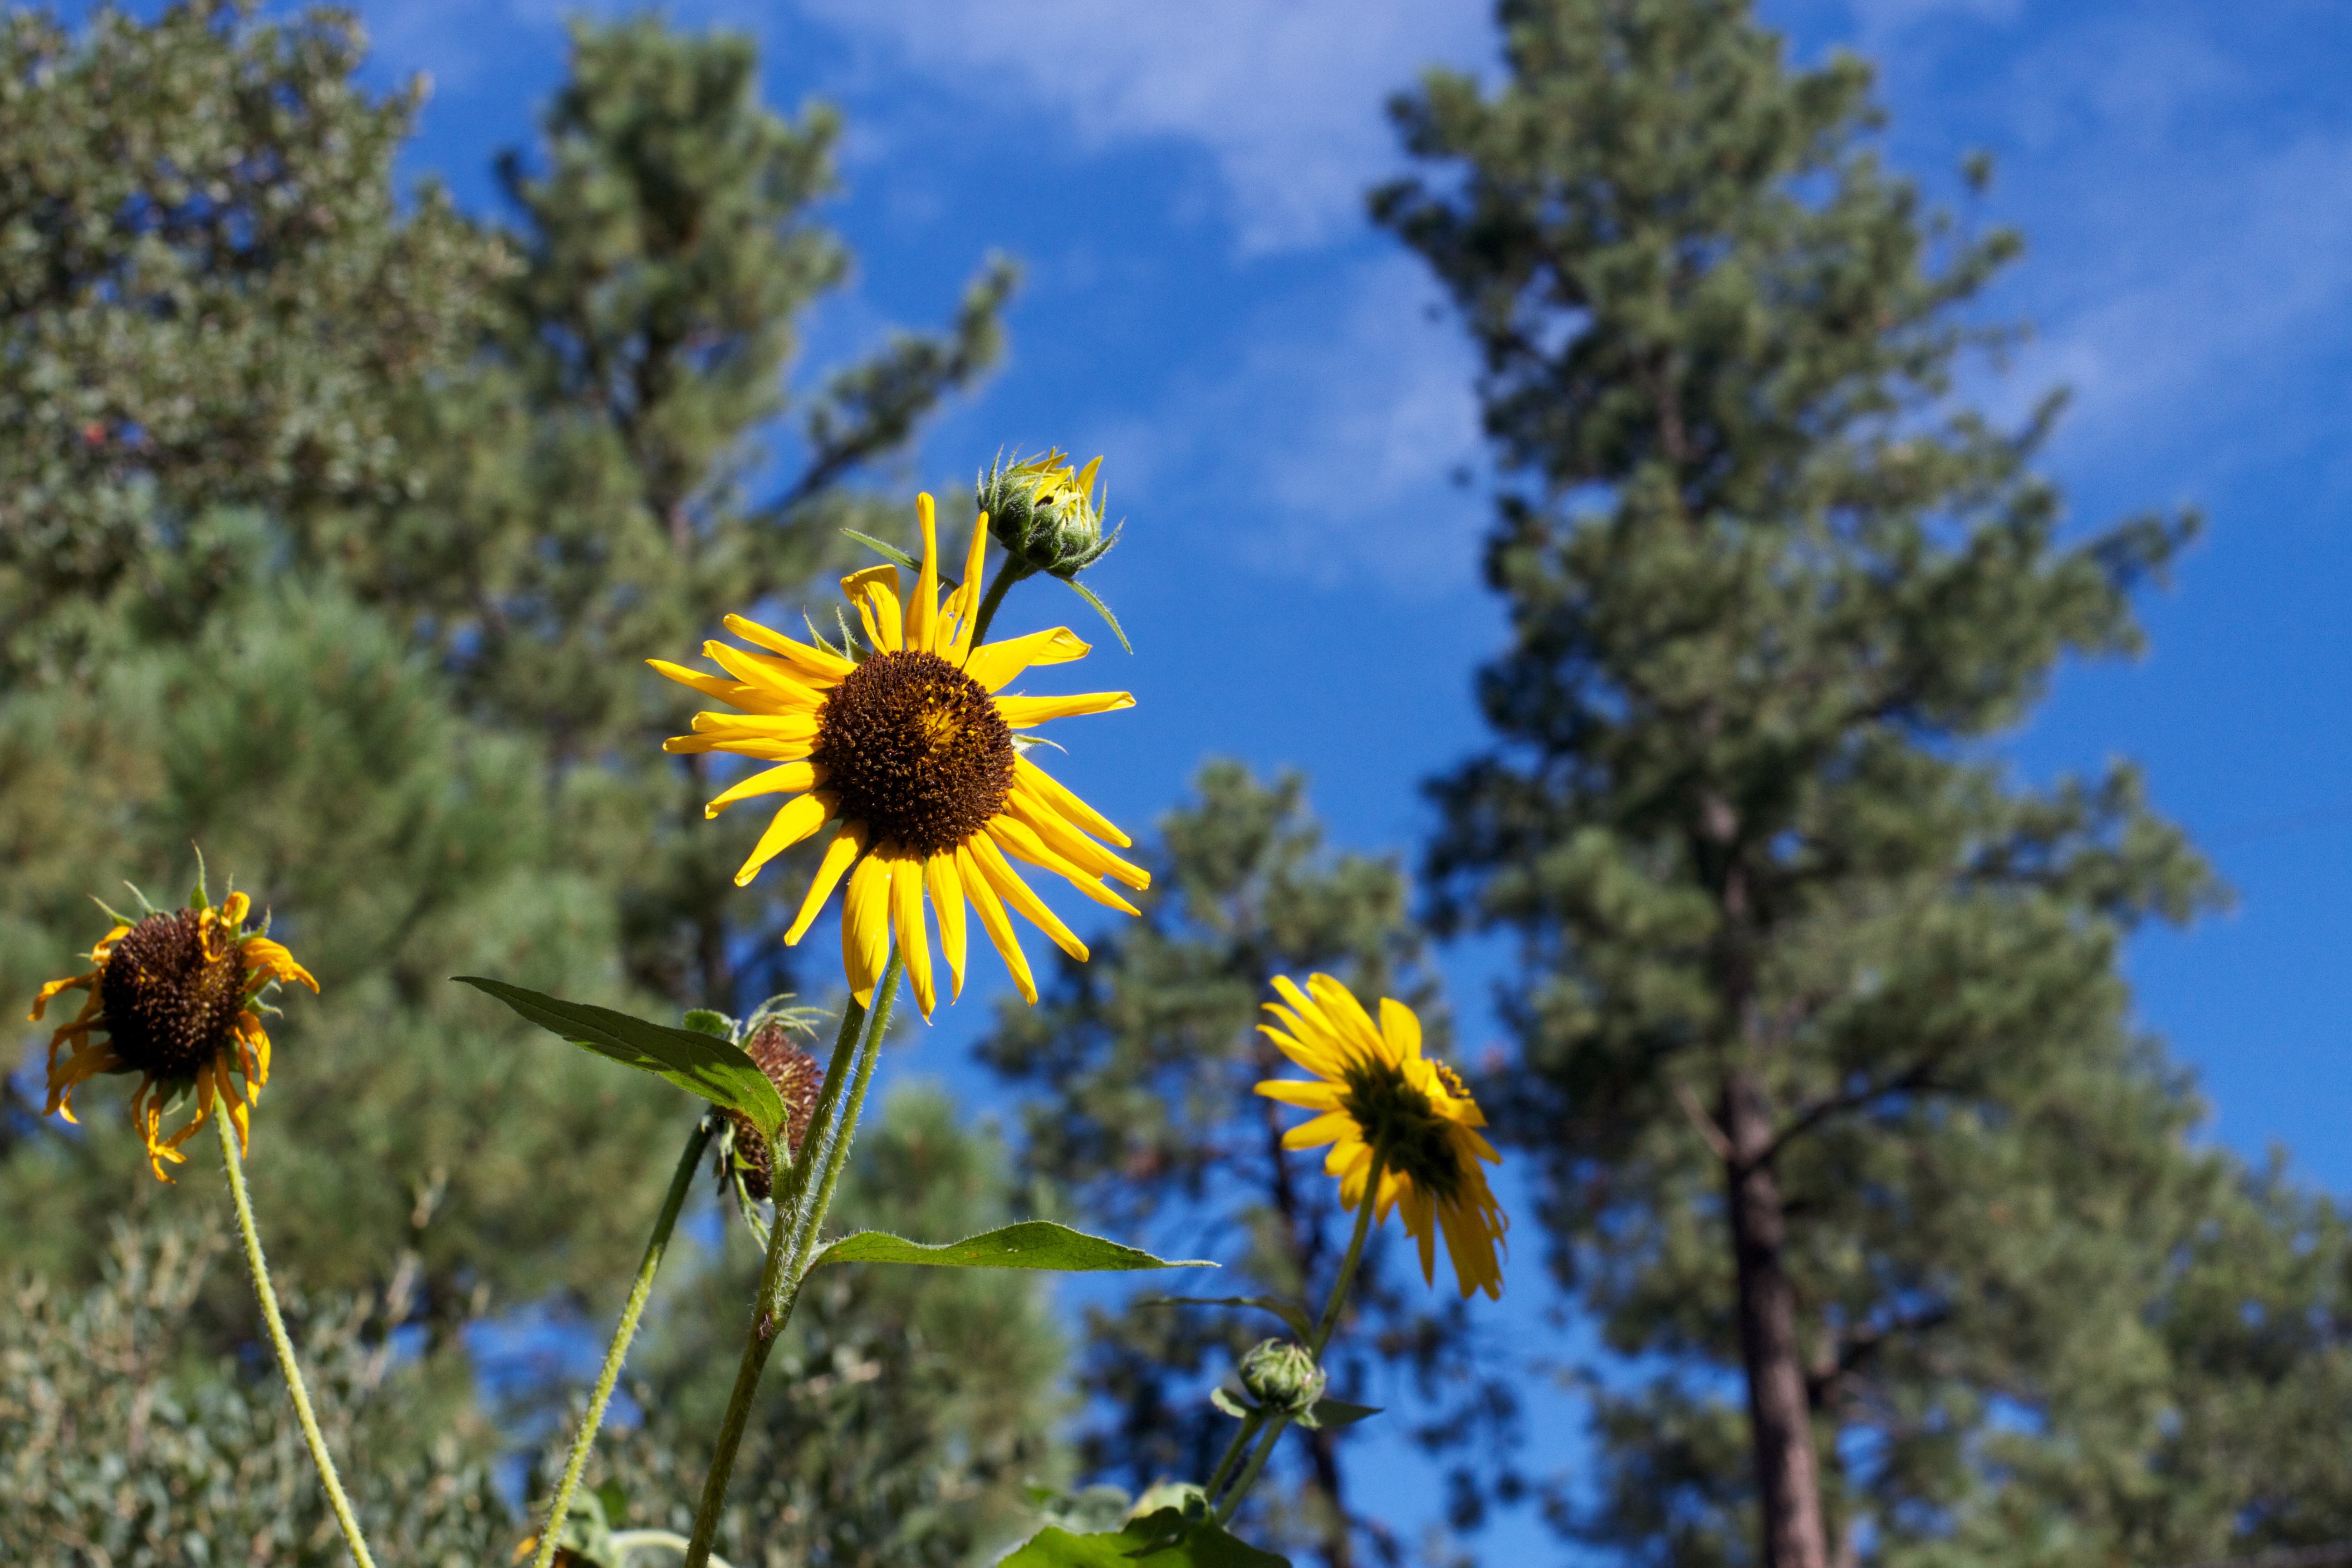
nature, blossom, plant, sky, field, meadow, prairie, flower, autumn, botany, yellow, flora, sunflower, wildflower, seedforward, macro photography, flowering plant, daisy family, land plant